Pileus (meteorology)

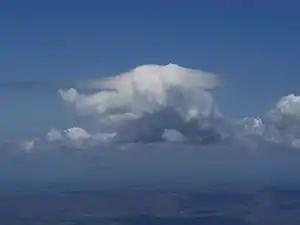
Pileus over a cumulus cloud

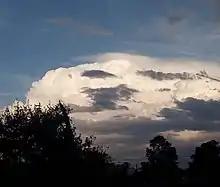
Pileus above a cumulonimbus cloud

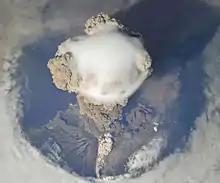
Pileus forming over the ash cloud from an eruption of Sarychev Peak

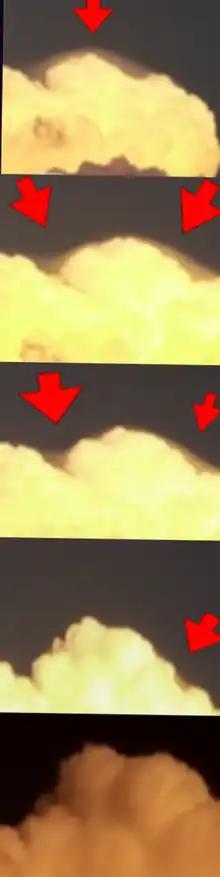
Cap cloud being absorbed into a cumulonimbus calvus cloud at sunset

A pileus, also called scarf cloud or cap cloud, is a small, horizontal, lenticular cloud appearing above a cumulus or cumulonimbus cloud. Pileus clouds are often short-lived, appearing for typically only a few minutes, with the main cloud beneath them rising through convection to absorb them. Furthermore, the clouds are typically formed by drier air with a higher lifting condensation level, which often prevents vertical growth and leads to the smooth horizontal cap shape that the cloud is named for.